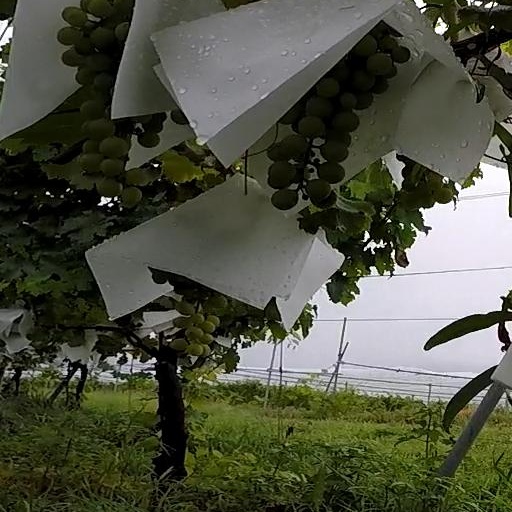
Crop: grape